Hagia Sophia

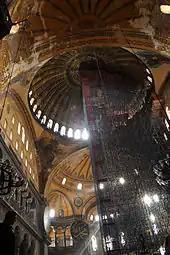
The interior undergoing restoration in 2007

In the aftermath of the defeat of the Ottoman Empire in World War I, Constantinople was occupied by British, French, Italian, and Greek forces. On , the Greek Orthodox Christian military priest Eleftherios Noufrakis performed an unauthorized Divine Liturgy in the Hagia Sophia, the only such instance since the 1453 fall of Constantinople. The anti-occupation Sultanahmet demonstrations were held next to Hagia Sophia from March to May 1919. In Greece, the 500 drachma banknotes issued in 1923 featured Hagia Sophia.